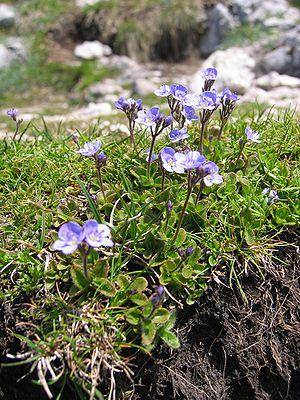
Veronica aphylla, la véronique sans feuilles, aussi appelée véronique aphylle ou véronique à tige nue est une petite plante vivace poussant en montagne. Contrairement à ce que laisse penser son nom, elle a des feuilles, mais celles-ci forment une sorte de rosette au ras du sol et les fleurs sont portées par un long pédoncule nu, semblable à une tige.